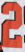
Number: 2